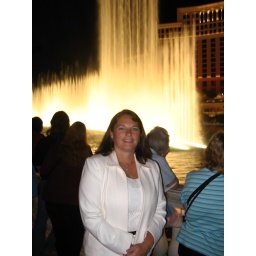
My favorite thing in Las Vegas is the water shows on the lake in front of the Bellagio.